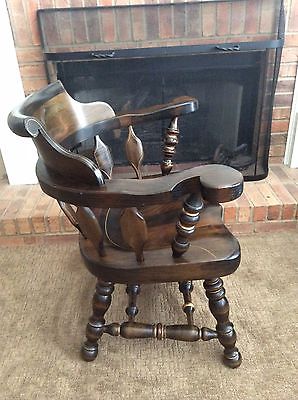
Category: chair